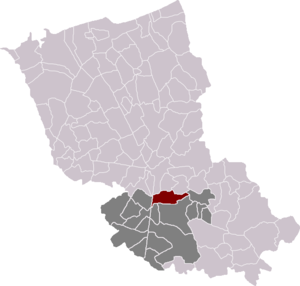
Hondeghem est une commune française, située dans le département du Nord en région Hauts-de-France.